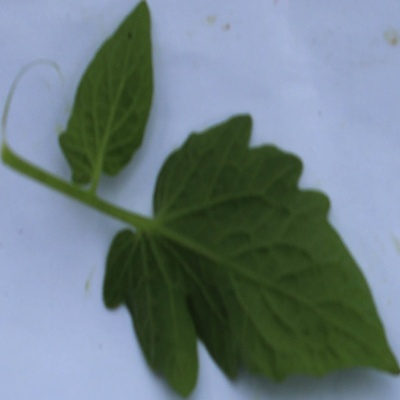
Crop: Tomato
Condition: healthy